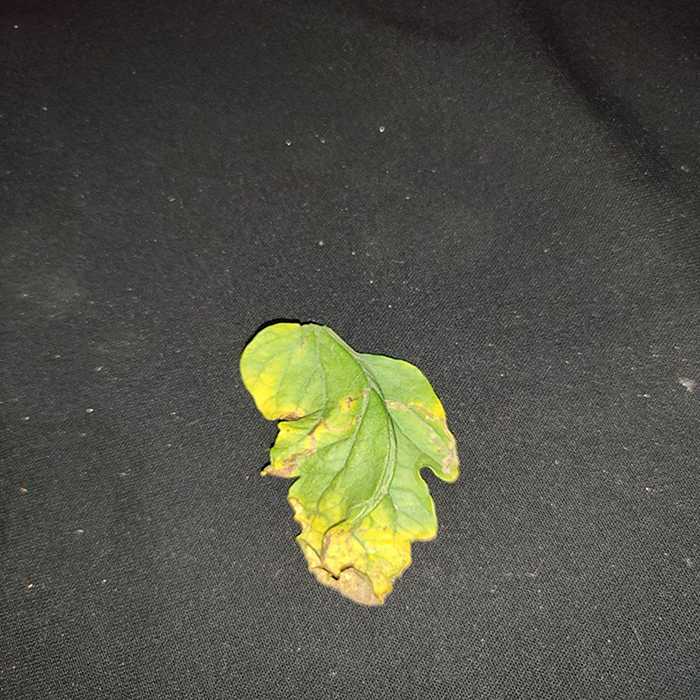
Plant: Tomato
Label: Tomato Bacterial spot